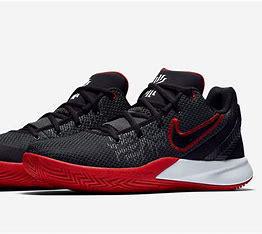
Brand: Nike
Model: Kyrie 2